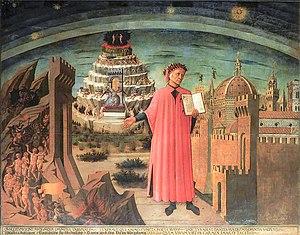
La Vision d’Ansellus Scholasticus ou Vision d'Ansellus est le récit d’un songe fait par un moine au XIᵉ siècle, alors qu’il est de passage à l’abbaye Saint-Rémi de Reims. Dans son rêve, le Christ descend de sa croix et l’invite à le suivre en enfer pour délivrer les âmes prisonnières et les amener aux cieux. Son heure n’étant pas venue, il doit revenir sur terre et le Christ confie à un démon la tâche de l’accompagner et de le protéger des autres démons. Au retour, le moine apprend du démon que chaque année, à l’occasion de la fête de Pâques, le Christ revient en enfer pour délivrer les âmes des pêcheurs dont les péchés ne sont pas assez graves pour mériter la damnation éternelle.